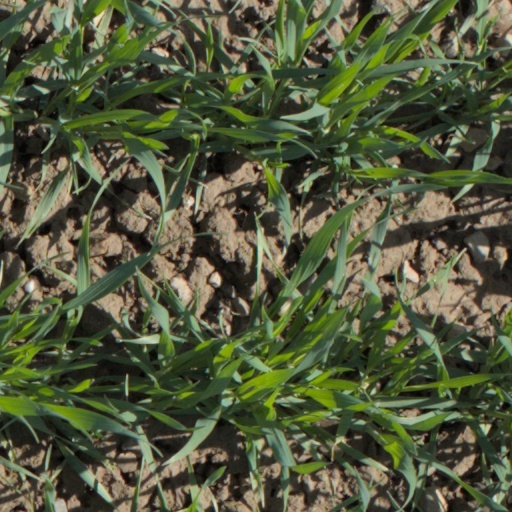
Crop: wheat